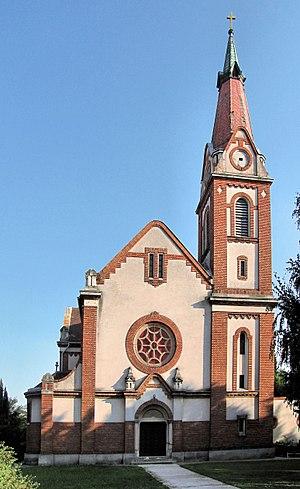
Telep est un quartier de Novi Sad, la capitale de la province autonome de Voïvodine, en Serbie.
Le diocèse de Subotica est un diocèse catholique de rite romain ; il est situé en Serbie. Son siège est situé à Subotica, dans la province de Voïvodine. Il est actuellement administré par l'évêque János Pénzes.